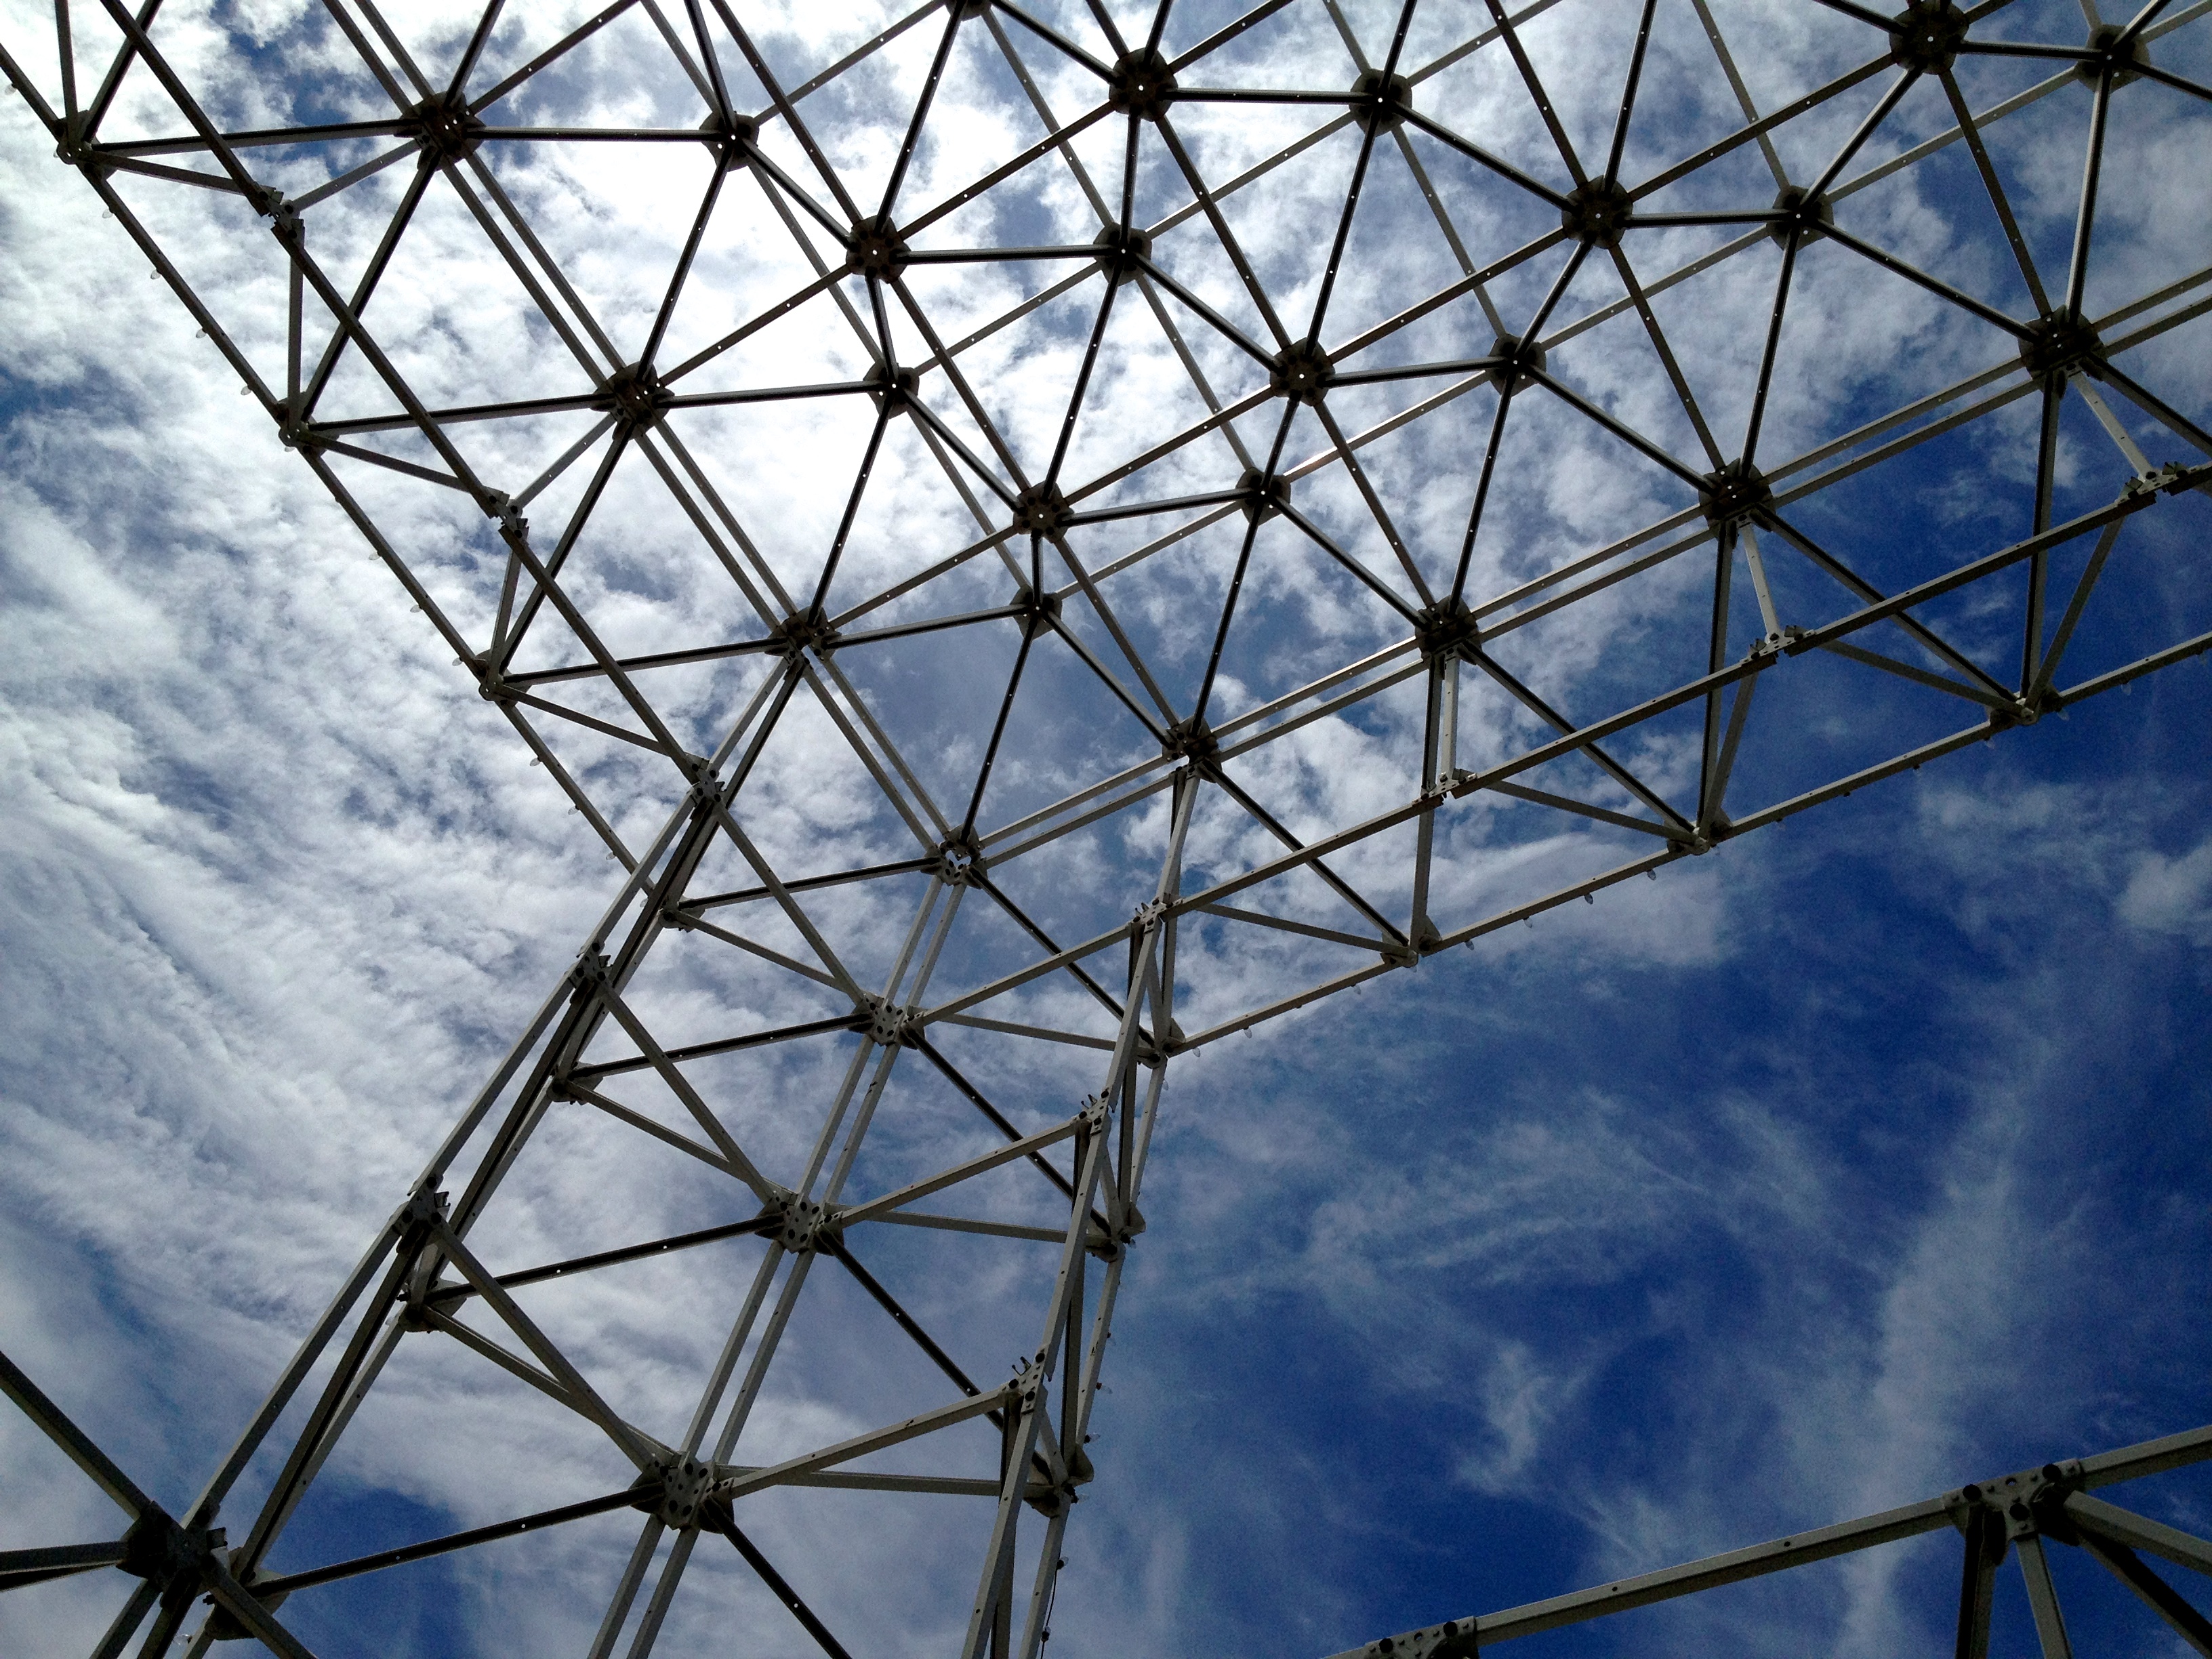
cloud, architecture, structure, sky, sunlight, skyscraper, cityscape, line, reflection, tower, mast, facade, blue, electricity, tower block, symmetry, shape, transmission tower, daylighting, urban area, outdoor structure